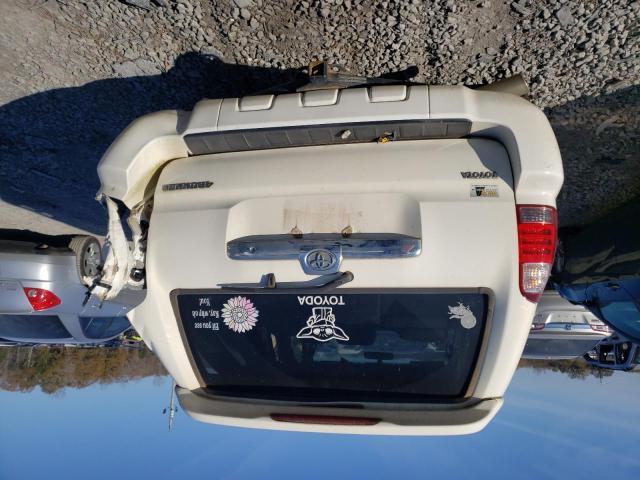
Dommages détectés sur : feu arrière droit, pare-choc arrière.
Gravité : majeur